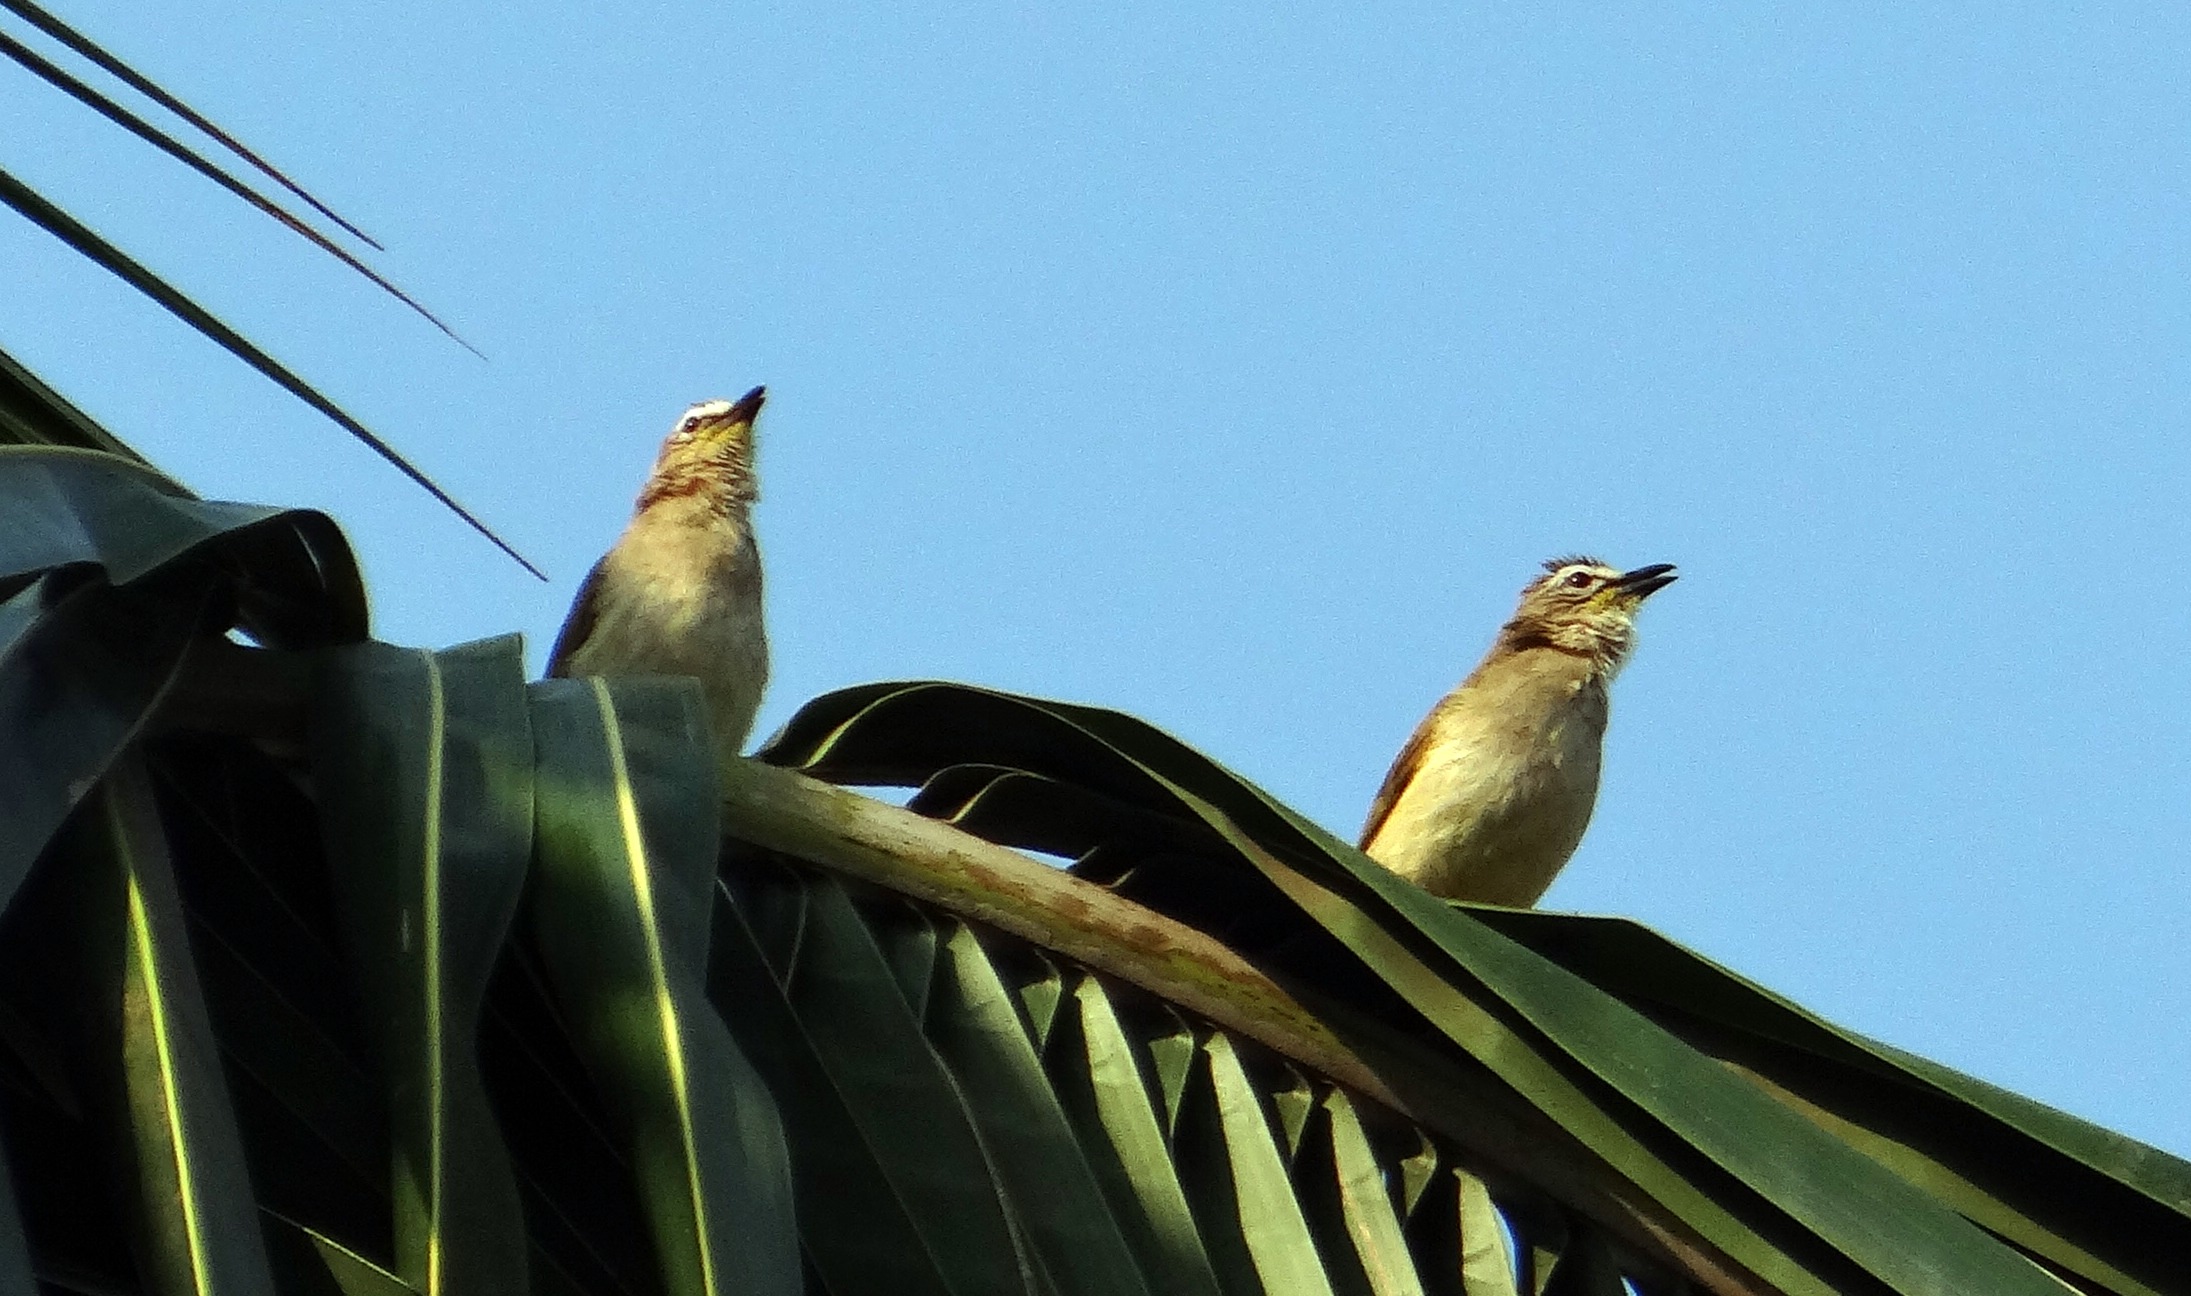
nature, bird, wildlife, beak, dharwad, fauna, vertebrate, india, thrush, perching bird, grey breasted laughing thrush, garrulax jerdoni